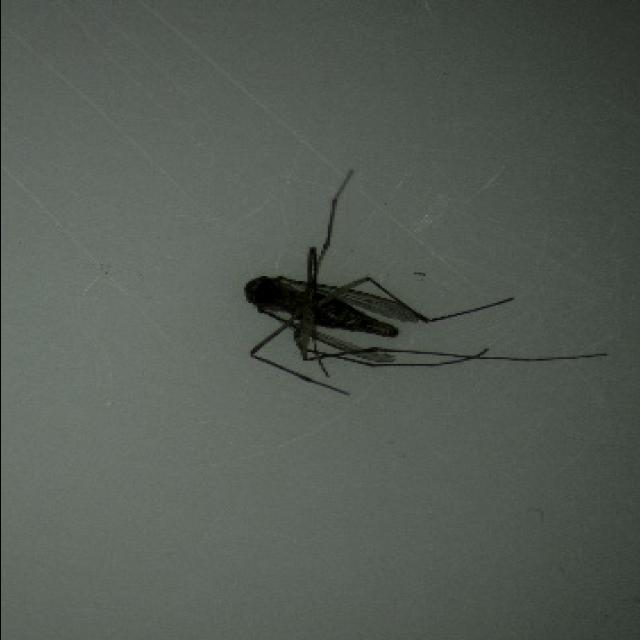
Species: culex_tritaeniorhynchus